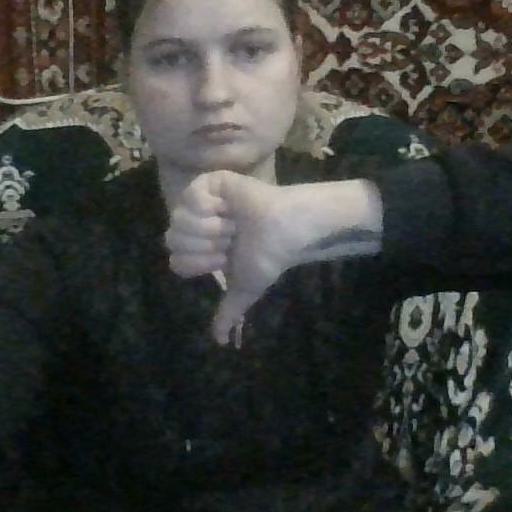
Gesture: dislike